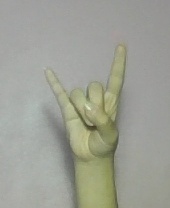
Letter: la